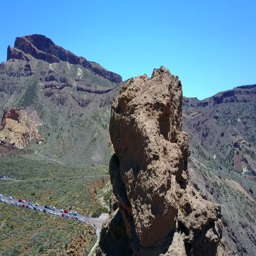
aerial view of the volcano and rocks near by in the desert